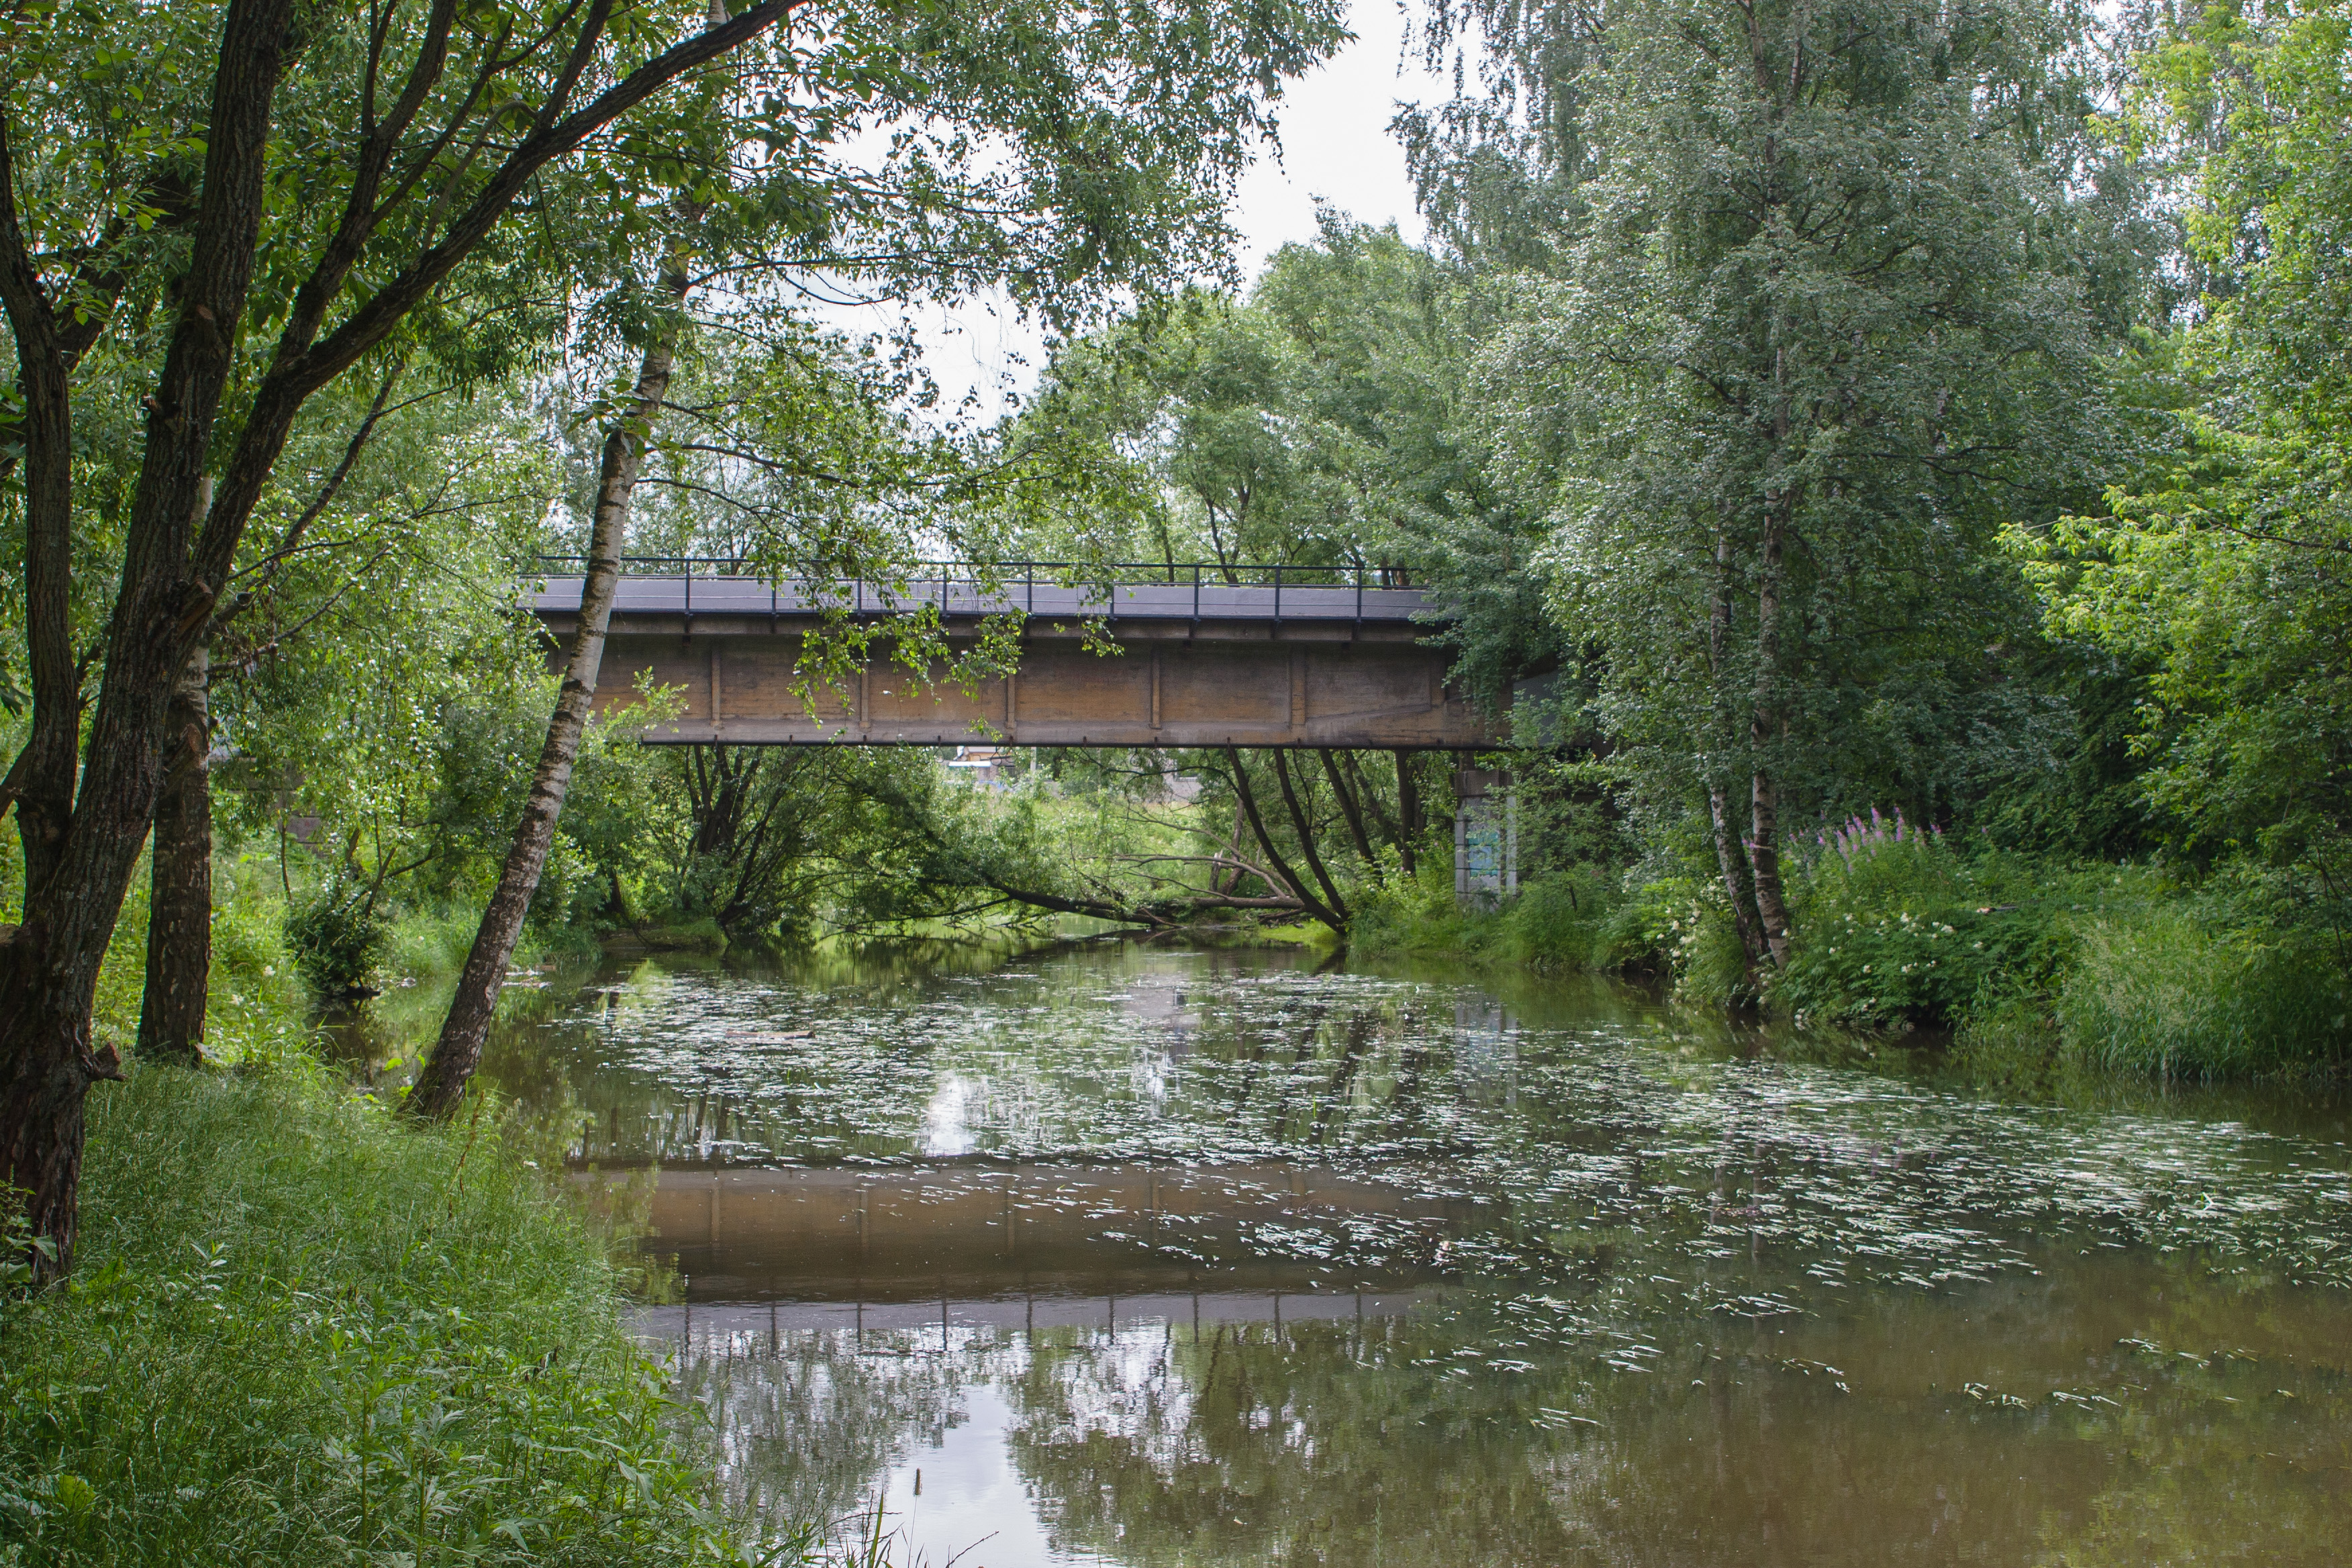
natural, water, nature, natural landscape, Humpback bridge, bridge, nature reserve, watercourse, riparian zone, river, vegetation, tree, bank, bayou, natural environment, green, waterway, riparian forest, water resources, biome, canal, stream, forest, floodplain, spring, plant, rural area, landscape, creek, state park, reflection, fluvial landforms of streams, tributary, swamp, woodland, wetland, girder bridge, nonbuilding structure, old growth forest, house, channel, beam bridge, pond